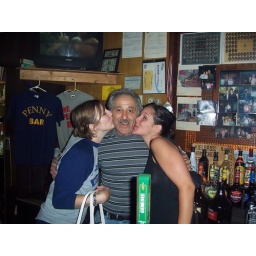
jimmy loves when dirty sweaty girls in spandex shorts kiss him